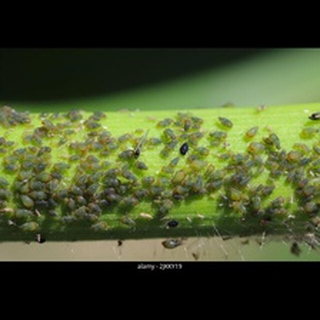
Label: wheat_aphid